Hillman

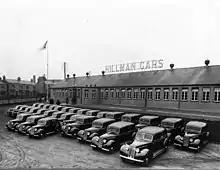
Hillman-Humber cars, 1936

The 1930s saw a return to side valves with a 6-cylinder Wizard first produced in April 1931 and, in 1932, inspired by the Rootes brothers, the first car to carry the Minx name. This had a 1185 cc four-cylinder engine and went through a series of updates in body style and construction until the end of the Second World War. In 1934 the Hillman Wizard "65" and "75" were replaced by the 2110 cc Hillman "16 hp" and 2810cc "20/70", which lasted until 1936 when a new body design in the form of the 2576 cc Hillman "Sixteen" and the 3181 cc "Hawk" and "80", all with side valve straight-six engines, were introduced. These later cars were also sold as Humbers.